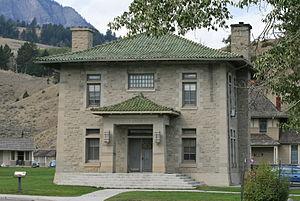
Fort Yellowstone, bureau du génie, parc national de Yellowstone, Wyoming, Etats-Unis